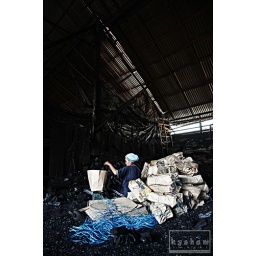
Worker at the charcoal factory weighing and packaging the charcoal into paper bags for sale. All done manually by hand.